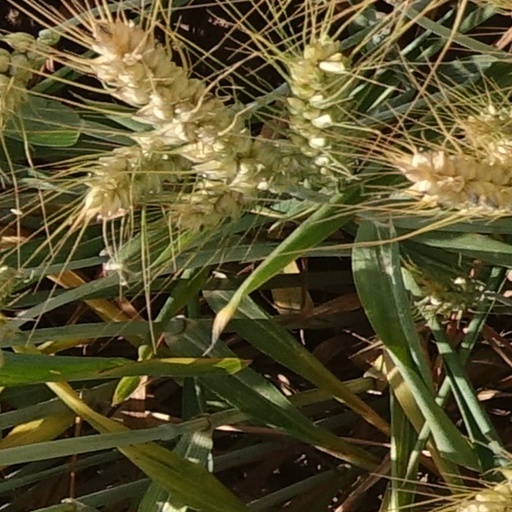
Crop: wheat